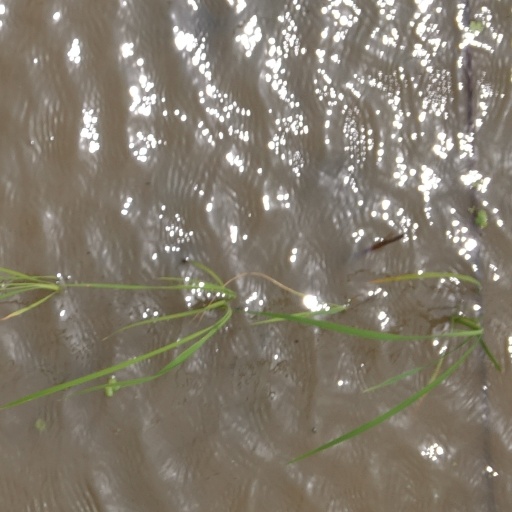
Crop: rice